Princess Isabella of Parma

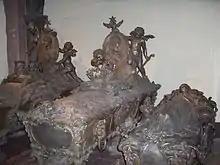
Three grey, ornamental sarcophagi standing next to each other, with a fourth underneath the one in the centre

While earlier historians dismissed the language of the letters as a fashionable expression of friendship, later it became consensus that the two had a romantic, possibly sexual affair. Badinter argues that possessive desires, feeling pain over being separated, an 'obsession with the beloved', jealousy, and dependency—seen as characteristics of romantic-sexual relationships both in the 18th century and since then—were apparent in their correspondence. Supporting the idea that Isabella did not experience heterosexual attraction is her statement in the "Traité sur les hommes" that while no man can live without women, any woman could live without men.